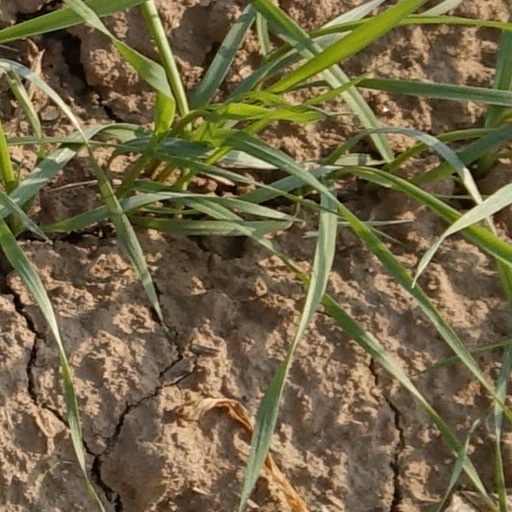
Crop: wheat